7th Street–Georgia Avenue Line

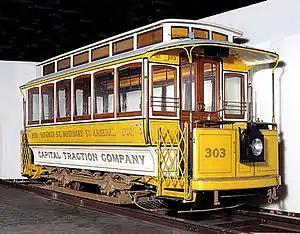
This 4-wheel, electric motor car was one of sixteen built for the Capital Traction Company by the American Car Company and was assigned to the 7th Street line.

Before WMATA implemented the Better Bus Redesign network, Route D40 was previously known as Route 70. Route 70 originally operated under both the Georgia Avenue Line and 7th Street Line. The Georgia Avenue portion was created in 1862 and originally operated by streetcars by the Washington Railway & Electric Company alongside routes 72 and 74. Route 70 operated between Archives and Silver Spring, route 72 operated between Takoma and Downtown DC along Georgia Avenue, and route 74 operated between Soldiers Home in Northwest and Fort McNair.